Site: brandenburg
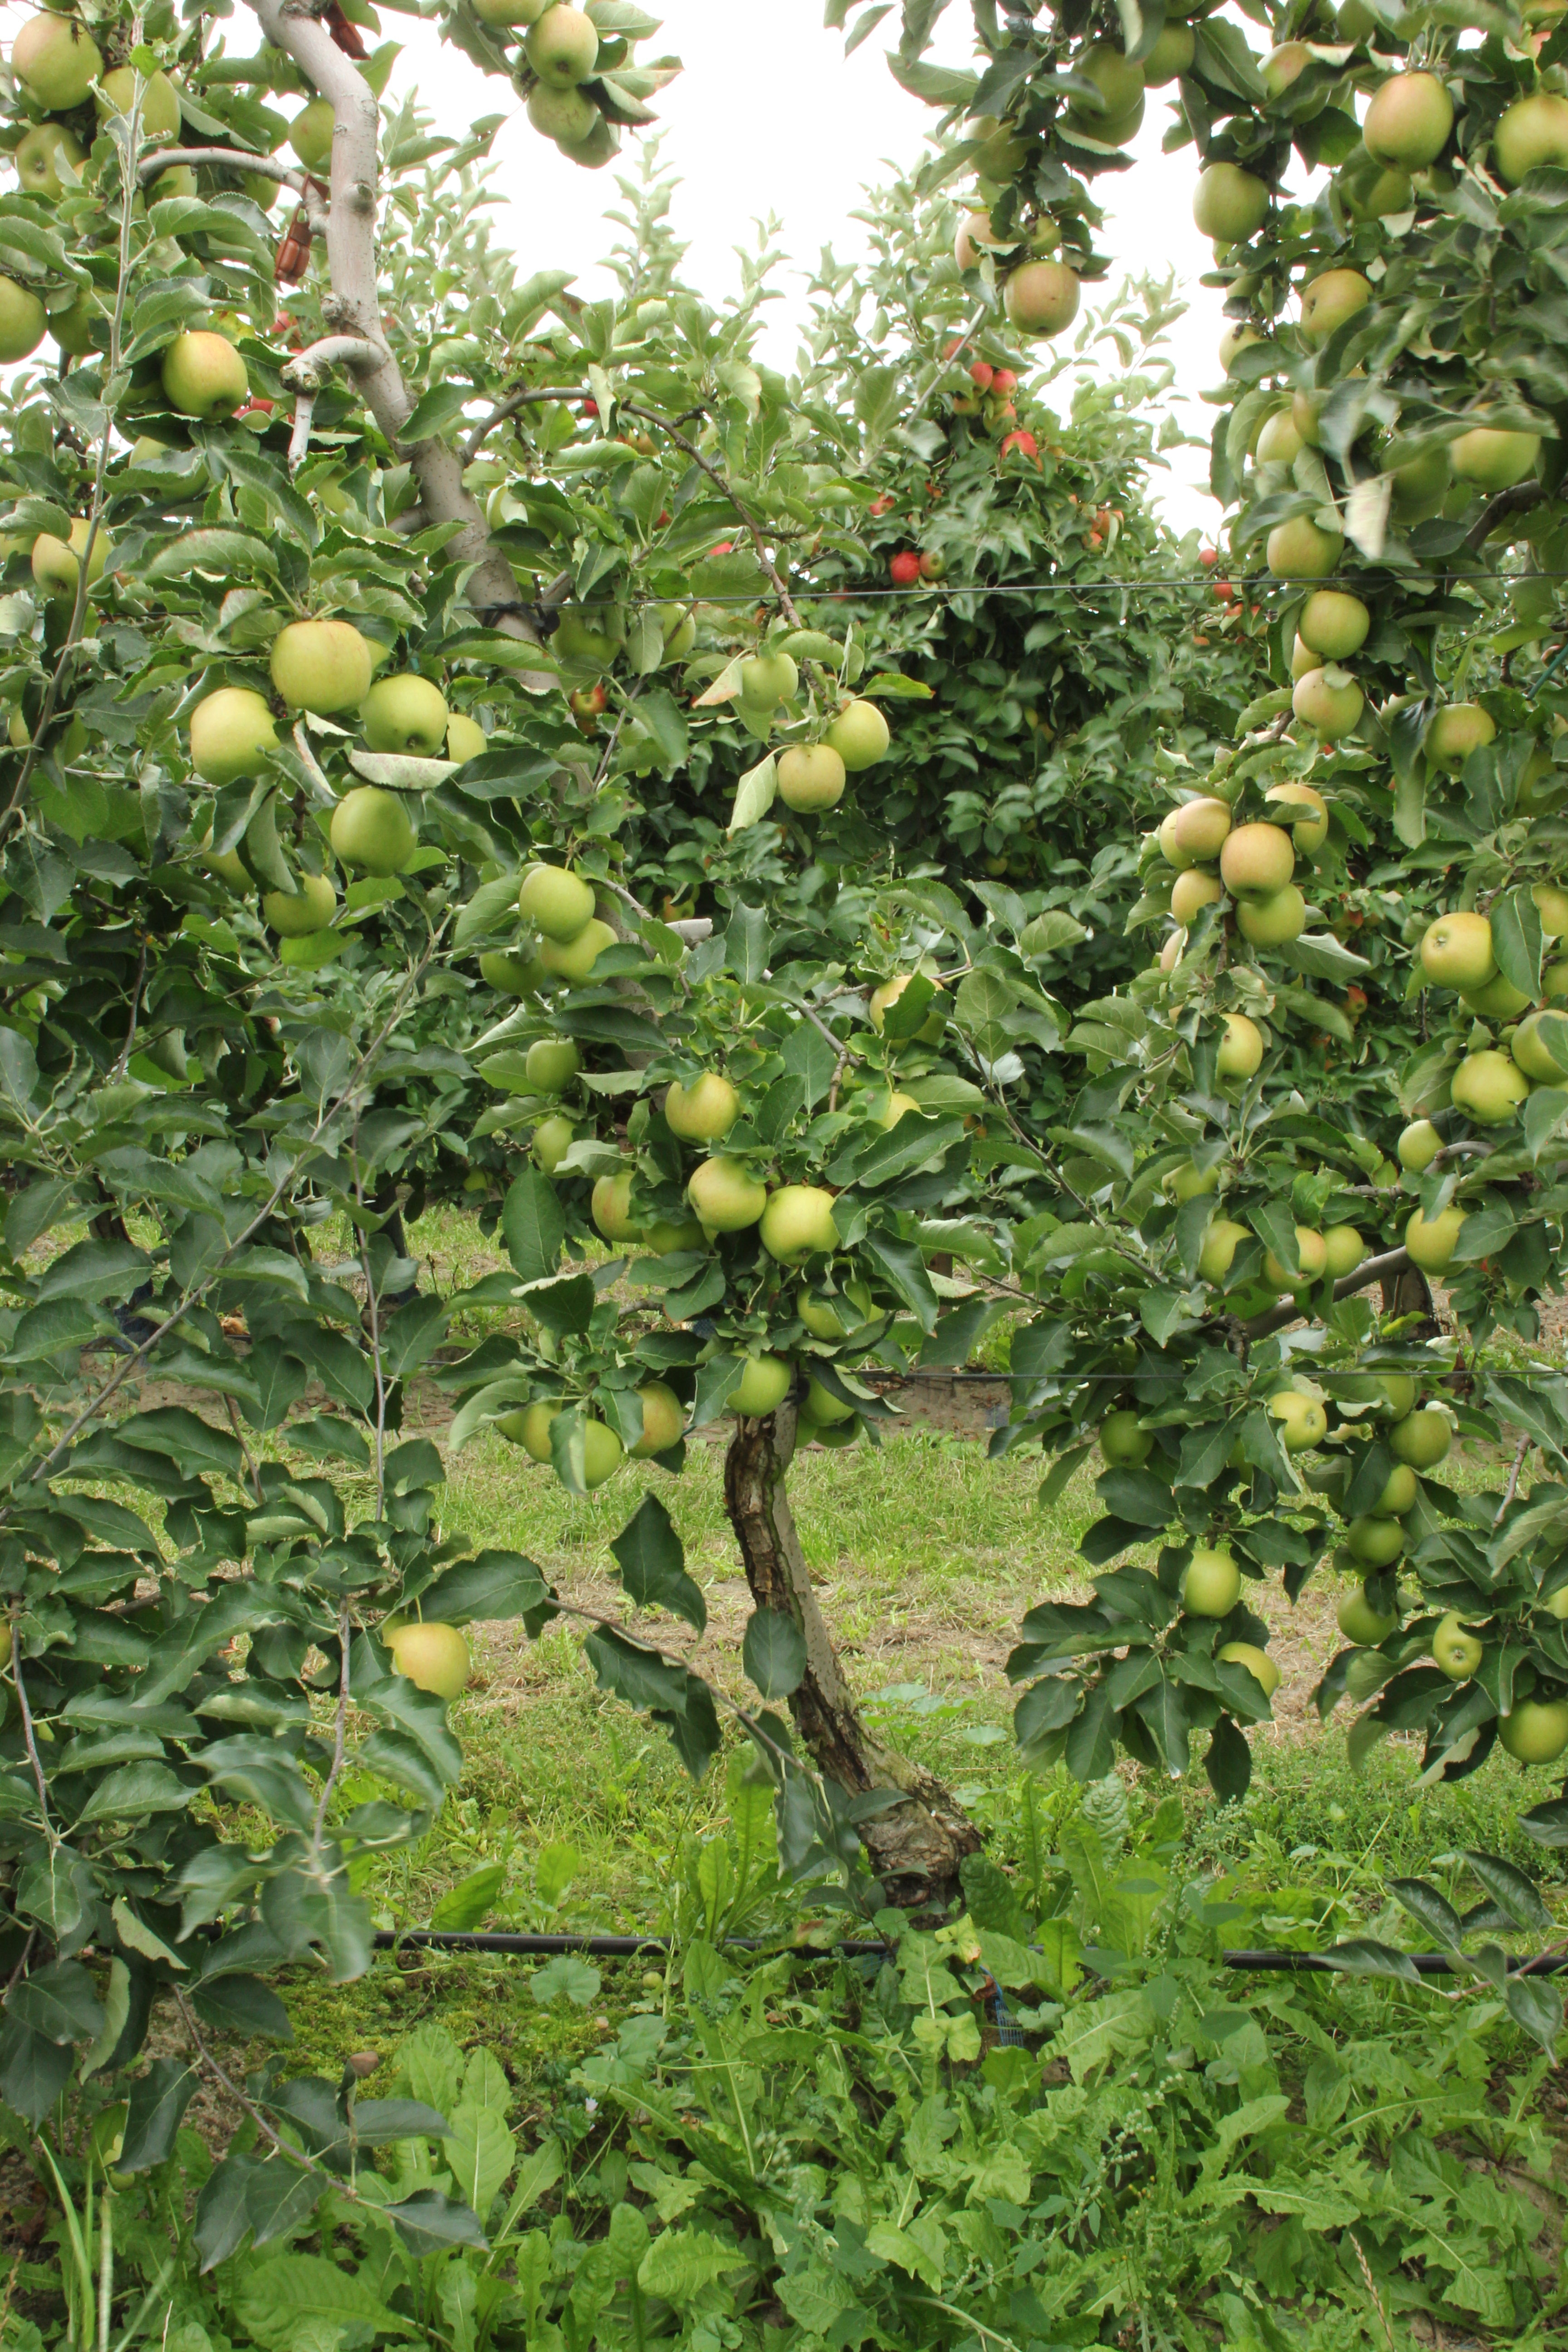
Growth stage (BBCH 87): Maturity of fruit and seed